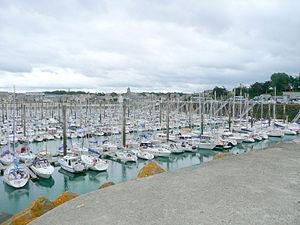
port des Sablons à Saint-Malo (Bretagne, France)
Saint-Malo à la Hune est un salon nautique d'occasion. Il se déroule chaque année en octobre au port de plaisance des Sablons à Saint-Malo.
Le port de Saint-Malo est un port de commerce situé en France classé d'intérêt national. Au niveau de la région Bretagne, il se situe au 3ᵉ rang pour les marchandises et au 1ᵉʳ rang pour les passagers. Au niveau national, il se situait en 2004 au 15ᵉ rang, à égalité à l'époque avec Brest, derrière Lorient 13ᵉ.